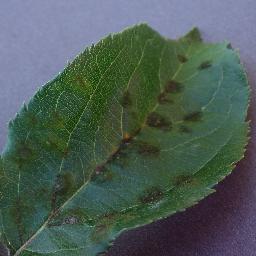
Label: Apple___Apple_scab